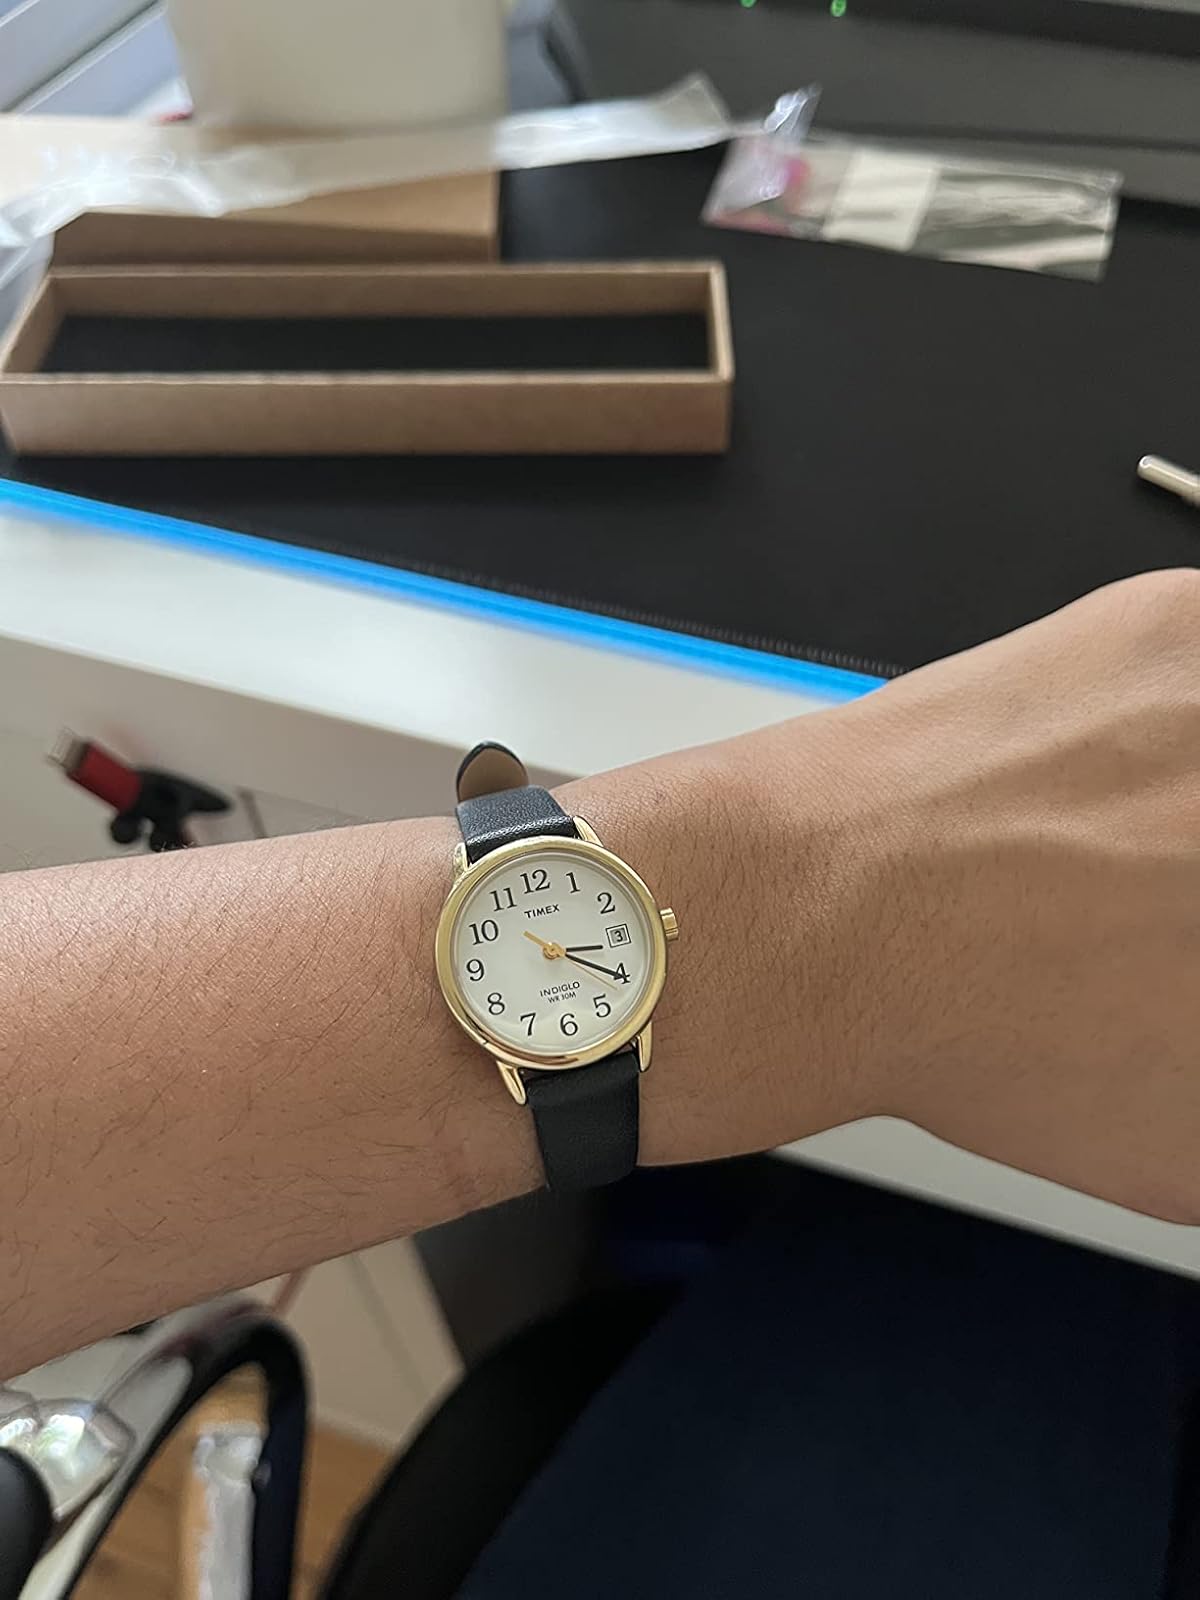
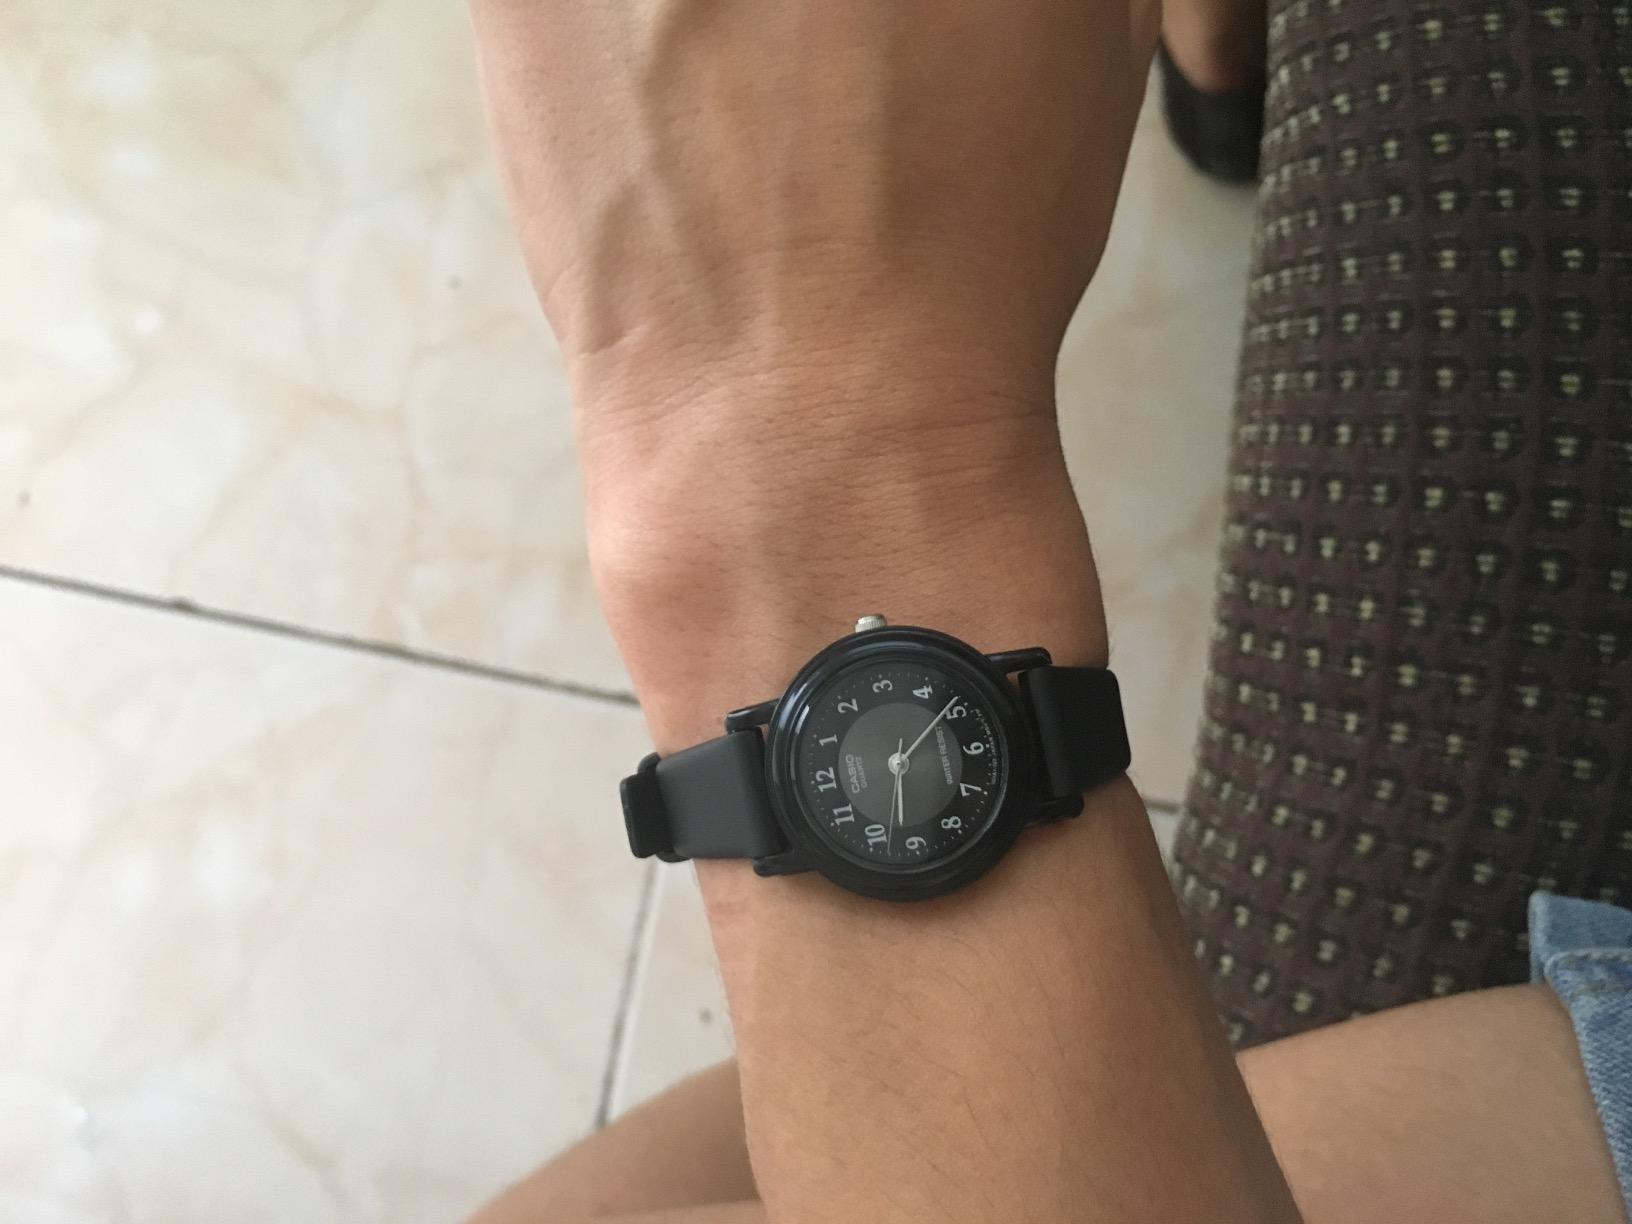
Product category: accessories_watch
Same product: no